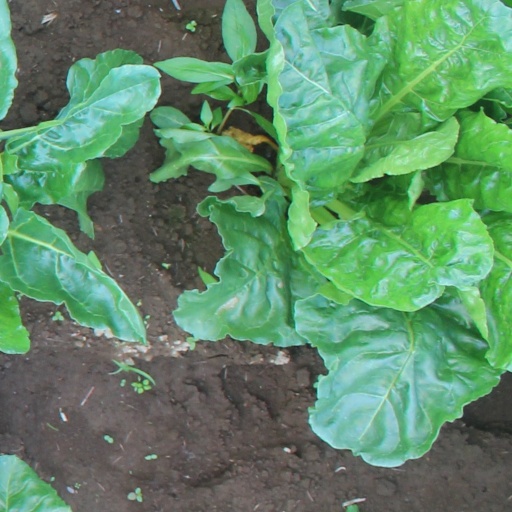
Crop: sugar beet